The Spinners (American group)

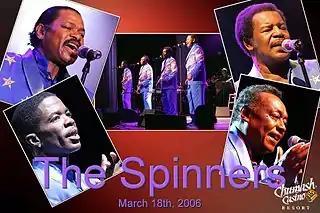
The Spinners in concert at the Chumash Casino Resort in Santa Ynez, California, on March 18, 2006

After their chart career ended, the Spinners continued touring for decades. They are draws on the oldies and nostalgia concert circuits. In their box set, "The Chrome Collection", the Spinners were lauded by David Bowie and Elvis Costello. They were inducted on October 4, 2015, into the National Rhythm & Blues Hall of Fame and in the Vocal Group Hall of Fame in 1999. On July 27, 2006, the Spinners performed on the "Late Show with David Letterman". G. C. Cameron rejoined the group as lead vocalist from 2000 to 2002 (replacing John Edwards, who left due to a stroke), but he left in 2003 to join the Temptations. Frank Washington, formerly of the Futures and the Delfonics, joined for a few years, before being replaced by Charlton Washington (no relation).